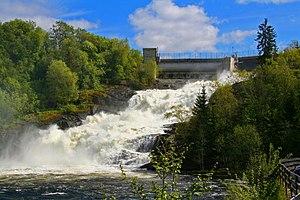
Centrale d'Øvre Leirfoss près de Trondheim, exploitée par Statkraft
Statkraft est une entreprise publique norvégienne exerçant dans le domaine des énergies renouvelables qui emploie 4 000 personnes dans 16 pays. Sa production d'électricité provient à 93 % d'énergies renouvelables.